Lyric Theatre (New York City, 1998)

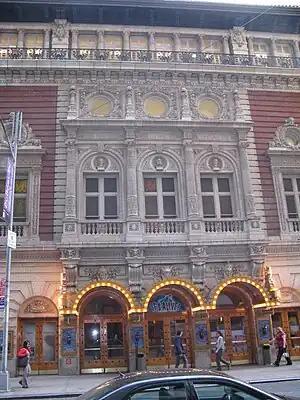
43rd Street entrance

The Lyric Theatre (previously known as the Ford Center for the Performing Arts, the Hilton Theatre, and the Foxwoods Theatre) is a Broadway theater at 214 West 43rd Street in the Theater District of Midtown Manhattan in New York City, New York, U.S. Opened in 1998, the theater was designed by Richard Lewis Blinder of Beyer Blinder Belle, in collaboration with Peter Kofman, for Garth Drabinsky and his company Livent. The Lyric Theatre was built using parts of two former theaters on the site: the Apollo Theatre, built in 1920 to a design by Eugene De Rosa, and the old Lyric Theatre, built in 1903 to a design by Victor Hugo Koehler. The theater contains 1,622 seats across three levels and is operated by ATG Entertainment. The theater building is owned by the city and state governments of New York and was developed by New 42nd Street.